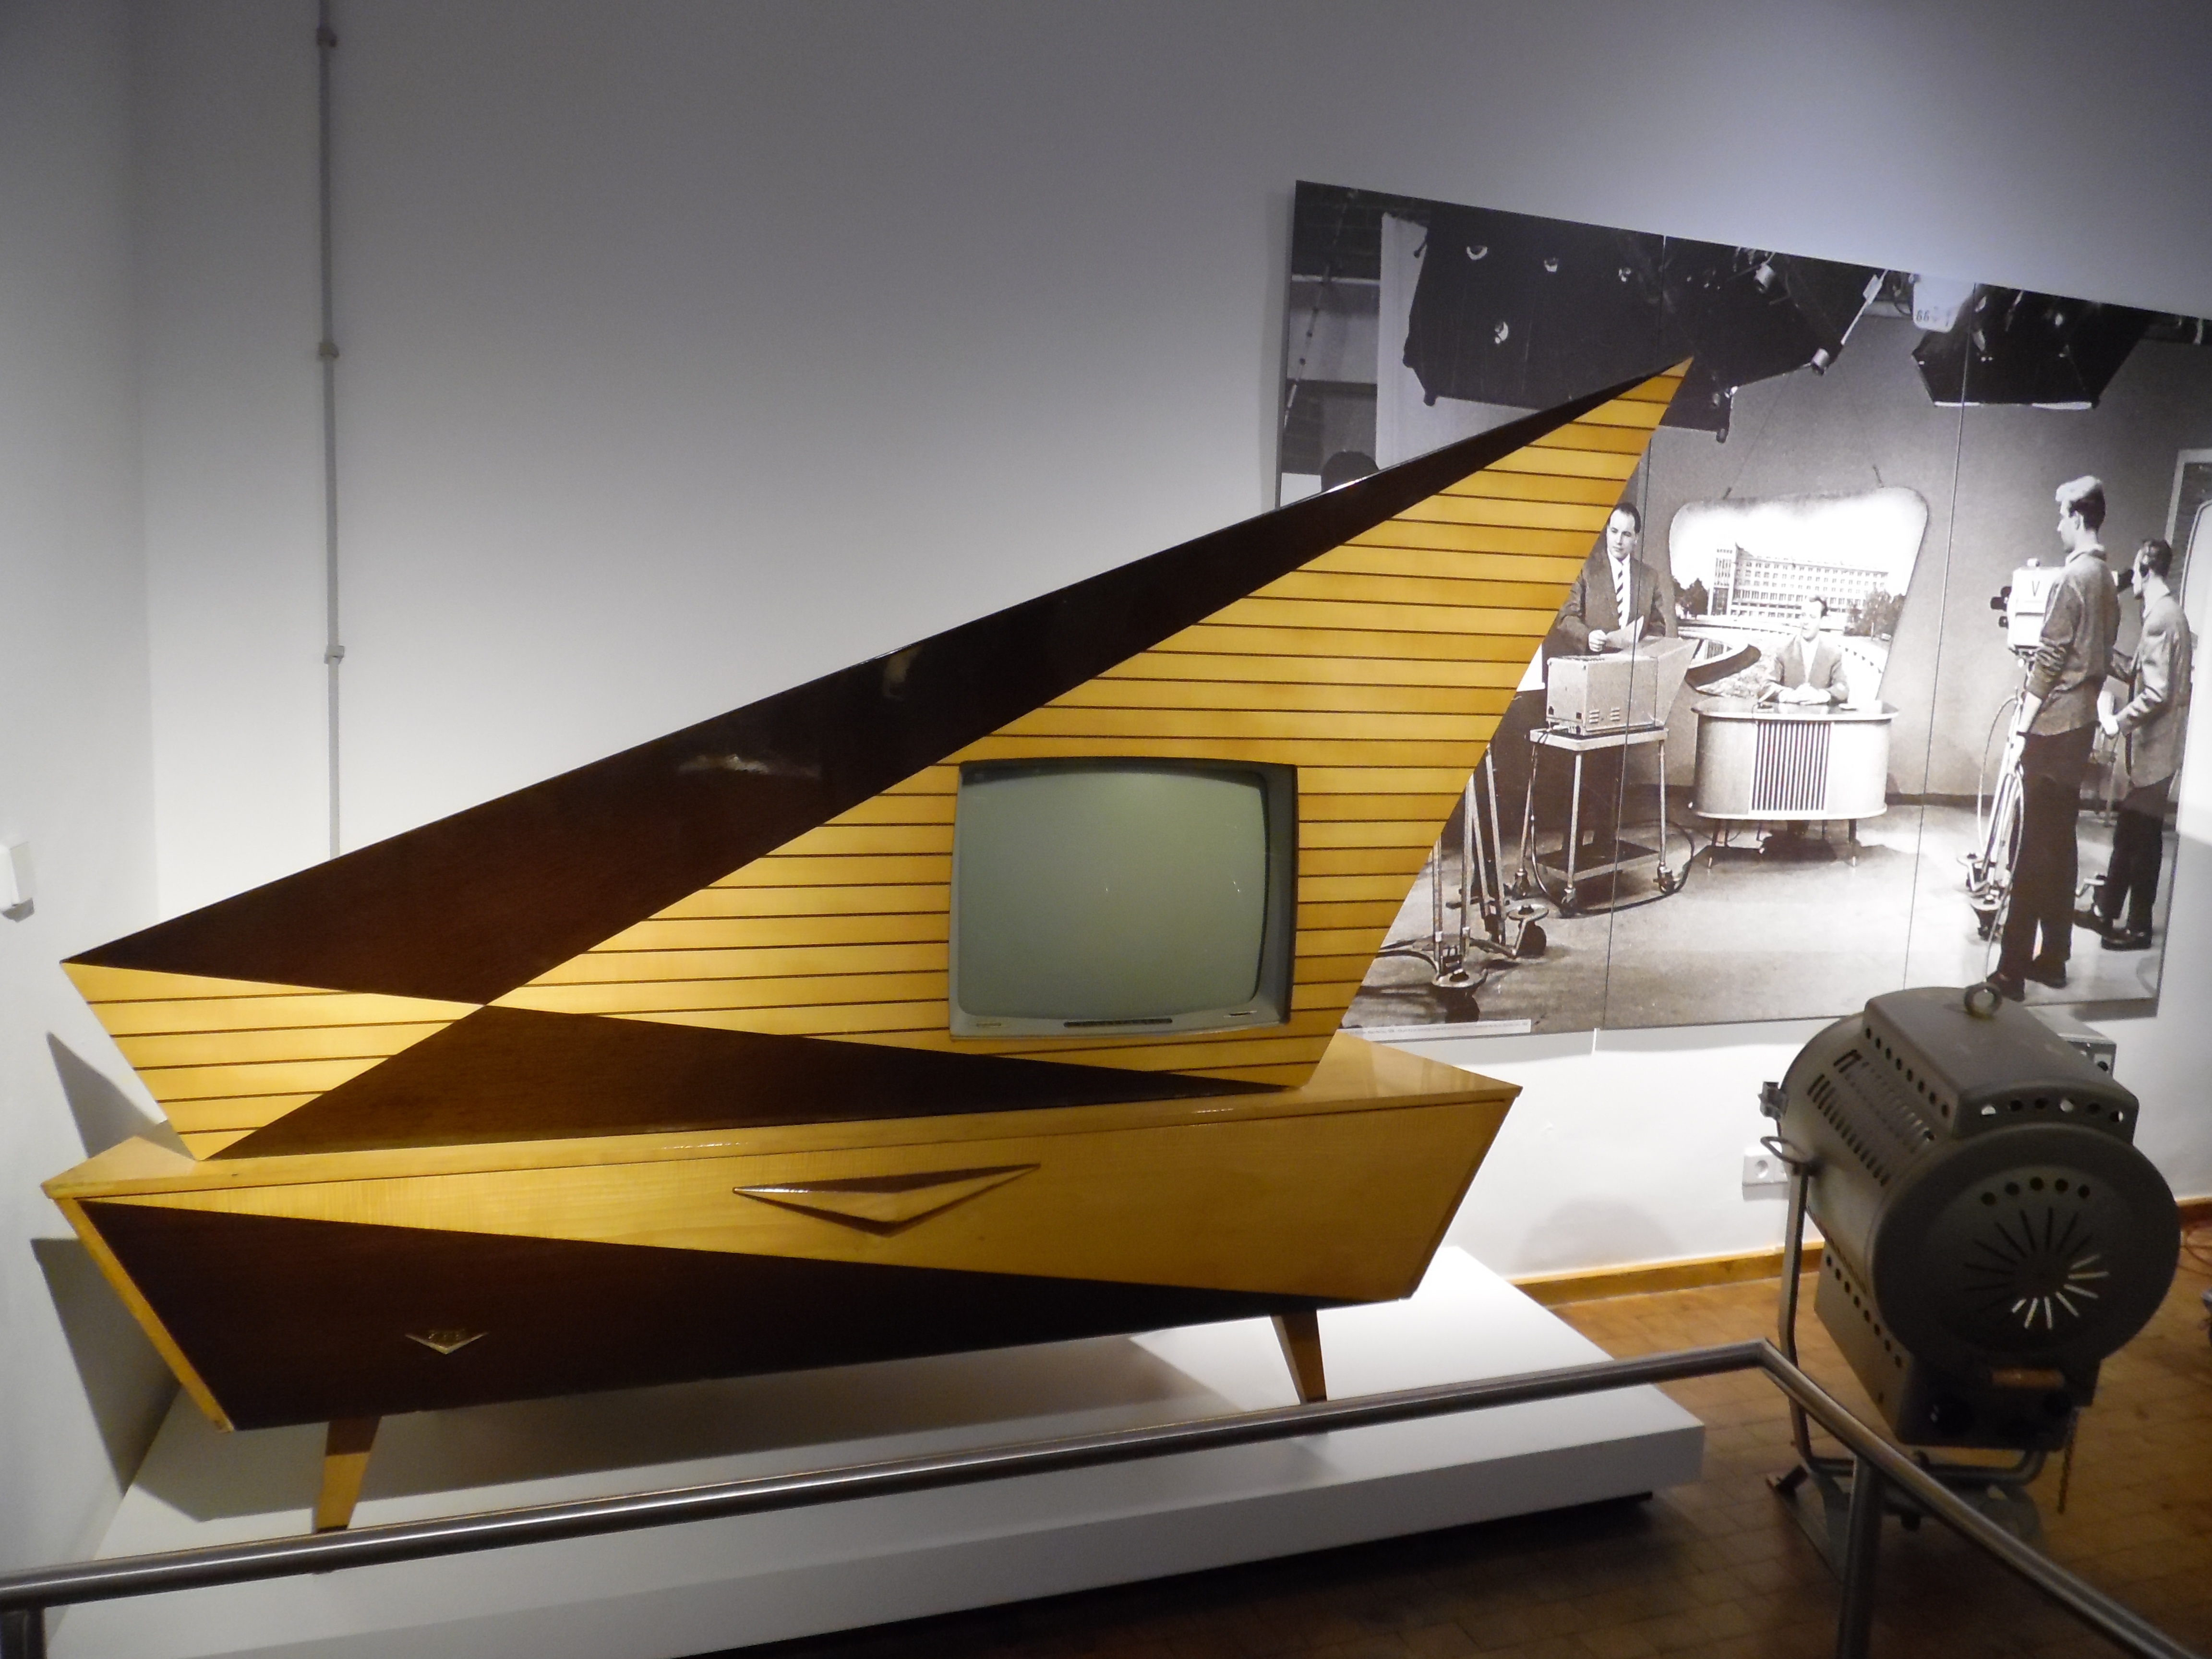
table, architecture, wood, museum, tv, furniture, interior design, design, stairs, tourist attraction, rarity, daylighting, of technology, old tv, berlin museum of technology